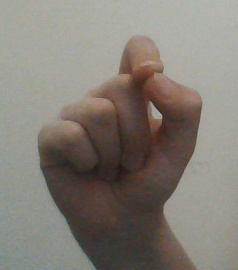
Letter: fa